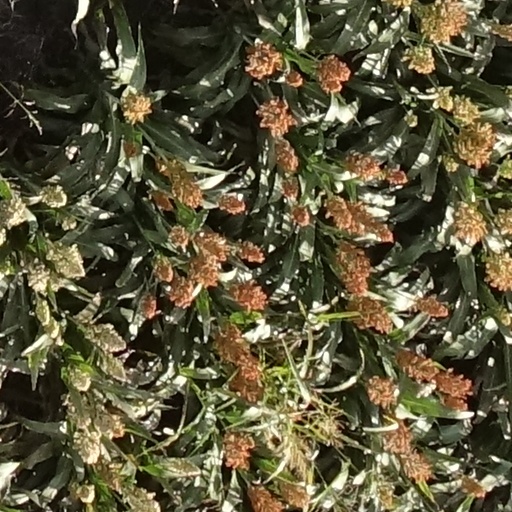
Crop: sorghum